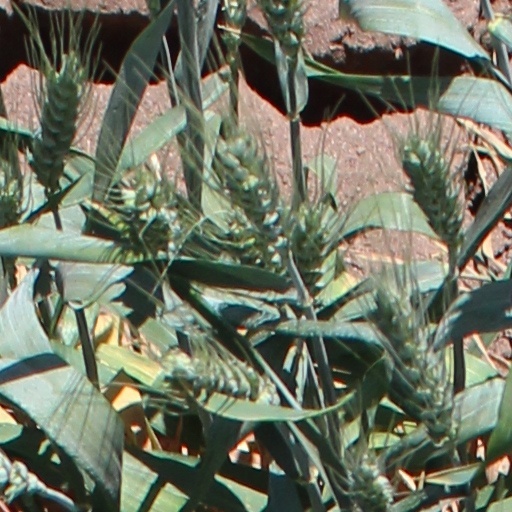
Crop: wheat